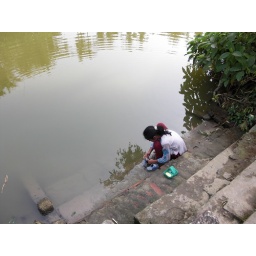
girl by the water